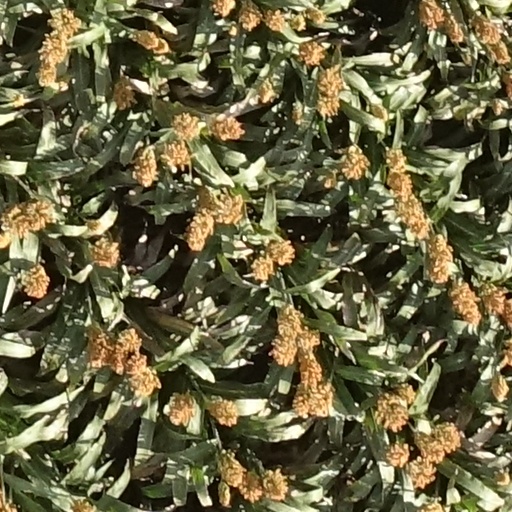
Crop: sorghum